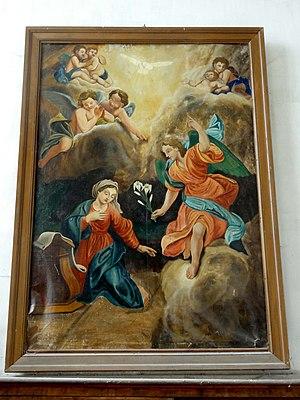
L'église Saint-Romain est une église catholique paroissiale située à Wy-dit-Joli-Village, dans le département du Val-d'Oise, en France. Selon la tradition, elle aurait été fondée vers 625 par saint Romain, qui est peut-être natif des environs. Les parties les plus anciennes de l'église actuelle ne sont pas antérieures à la fin du XIᵉ ou au début du XIIᵉ siècle ; il s'agit des murs ouest et nord de la nef, ainsi que des piles de l'ancien clocher, qui s'élevait au-dessus de la première travée du chœur. L'église est reconstruite à partir de la fin de la période romane, vers le milieu du XIIᵉ siècle, en commençant par le chœur, et en terminant par le voûtement d'ogives de la nef. Après l'adjonction d'une chapelle du côté sud, qui devait être de style gothique rayonnant, l'église est consacrée par Eudes Rigaud en 1255. Bien plus tard, après la fin de la guerre de Cent Ans, une autre chapelle est bâtie du côté nord. Elle est de style gothique flamboyant, et constitue l'unique partie stylistiquement homogène de l'édifice : tout le reste a subi en effet des remaniements, avec, au moins, le repercement des fenêtres.